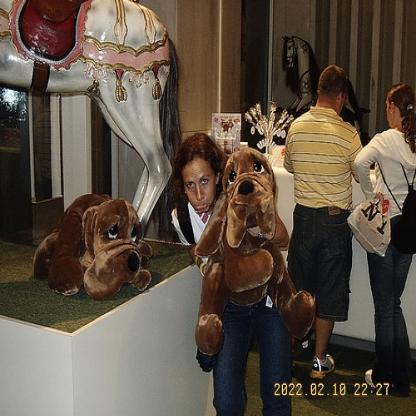
Scene: Indoor